Jørgen Thomsen Bech

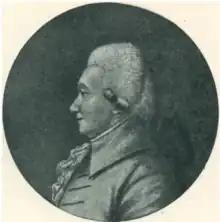
Jørgen Thomsen Bech.

Jørgen Thomsen Bech (21 October 1731 – 11 April 1816) was a Danish businessman.